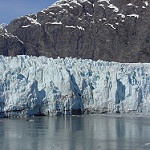
Scene: Outdoor